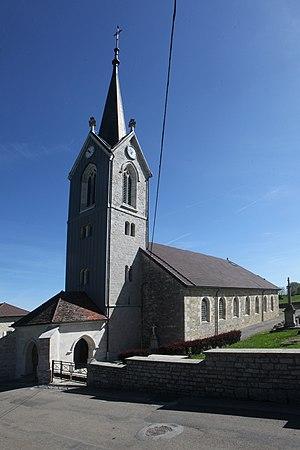
Église de Villeneuve-d'Amont (Doubs).
Villeneuve-d'Amont est une commune française située dans le département du Doubs en région Bourgogne-Franche-Comté.